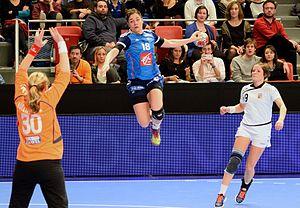
Chloé Bulleux Le 29 novembre 2015, lors du match France / République Tchèque pour le compte du TIPIFF 2015. Au stade Pierre de Coubertin à Paris.
Chloé Bulleux, née le 18 novembre 1991 à Annecy, est une joueuse française internationale de handball, vice-championne olympique en 2016. Elle évolue au poste d'ailière droite.